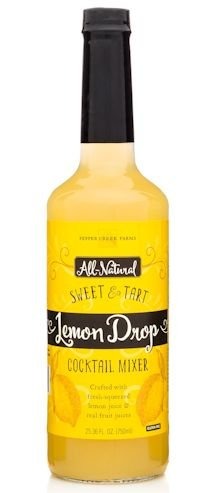
Item Name: Pepper Creek Farms 405E Sweet & Tart Lemon Drop Cocktail Mixer44; Pack of 6
Bullet Point 1: Sweet &#38; Tart Lemon Drop Cocktail Mixer
Bullet Point 2: Pack of 6Specifications
Bullet Point 3: Capacity&#58; 25&#46;36 oz
Bullet Point 4: Weight&#58; 30 lbs
Bullet Point 5: Package Quantity: 6
Product Description: Want to indulge in exotic flavors of snacks and desserts then browse through the selection of snack items and pamper your sweet tooth with the wide selection of delicious snacks and desserts from usFeatures. Sweet Tart Lemon Drop Cocktail Mixer. Pack of
Value: nan
Unit: None

Price: 56.8